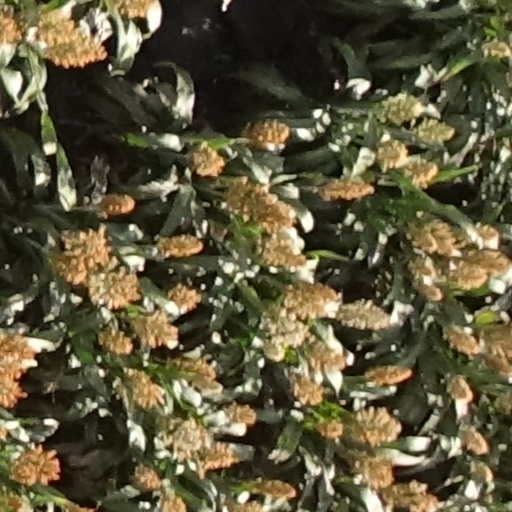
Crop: sorghum